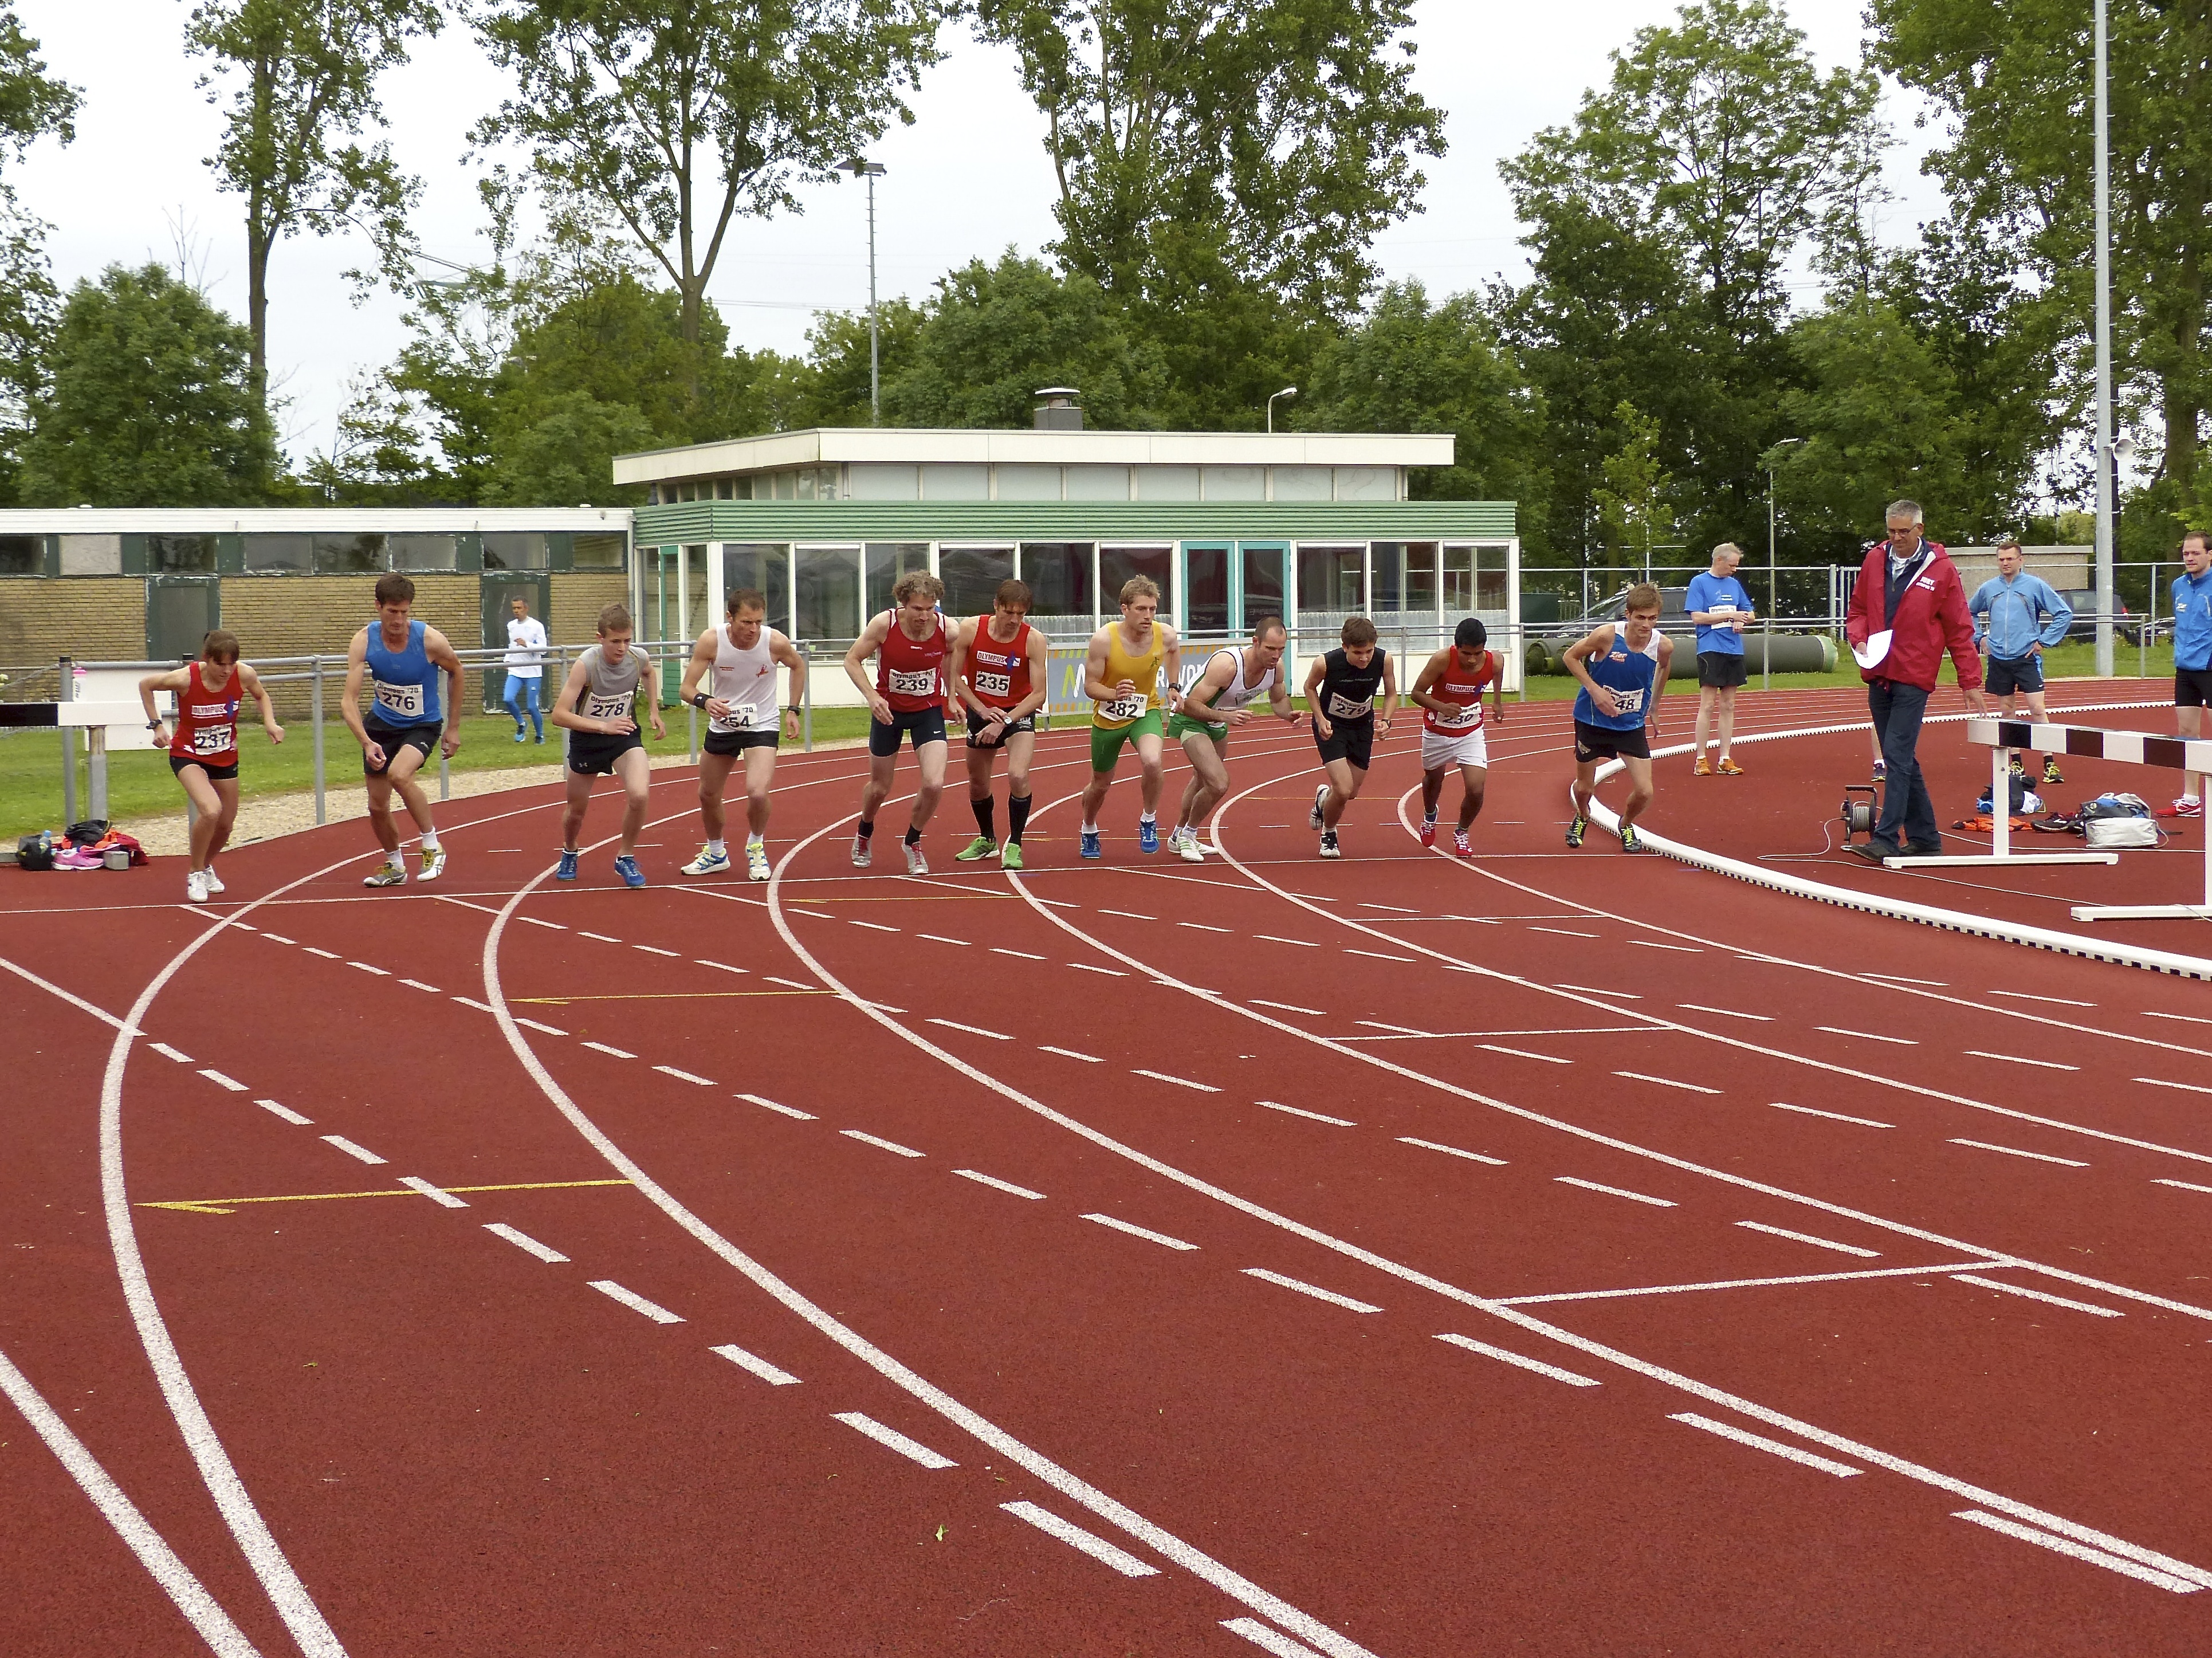
sport, running, sports, athletics, sprint, trackandfield, 1500, human action, track and field athletics, heptathlon, middle distance running, 800 metres, 4 100 metres relay